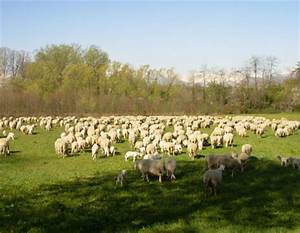
Label: pecora